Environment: real
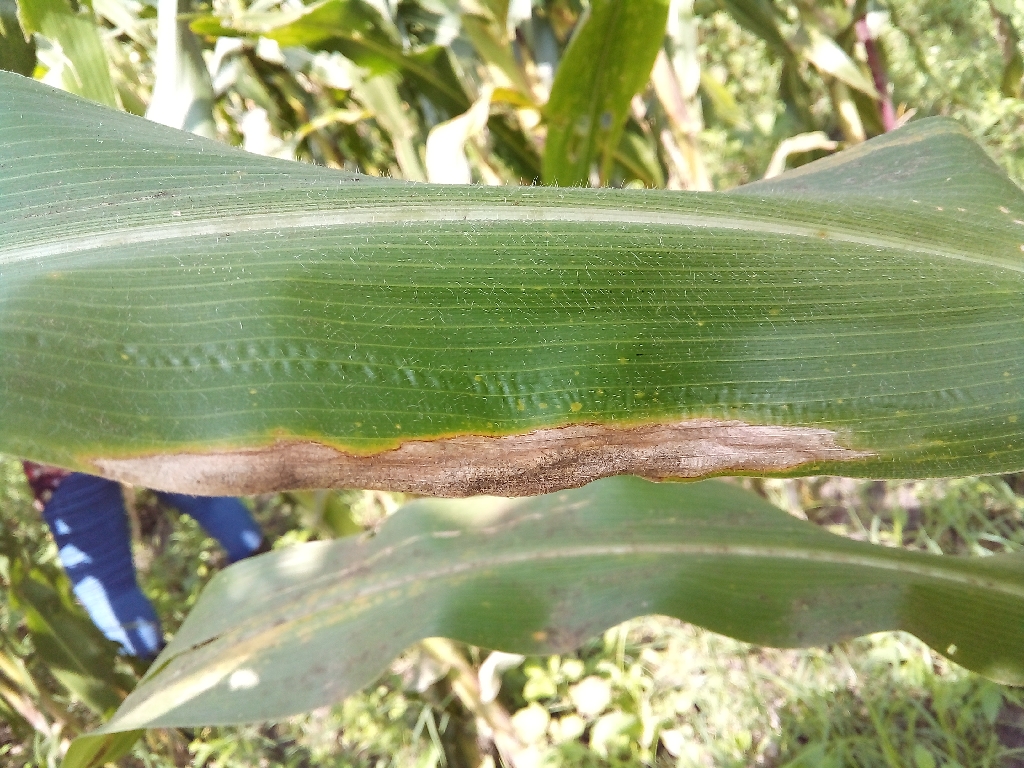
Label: northern_corn_leaf_blight